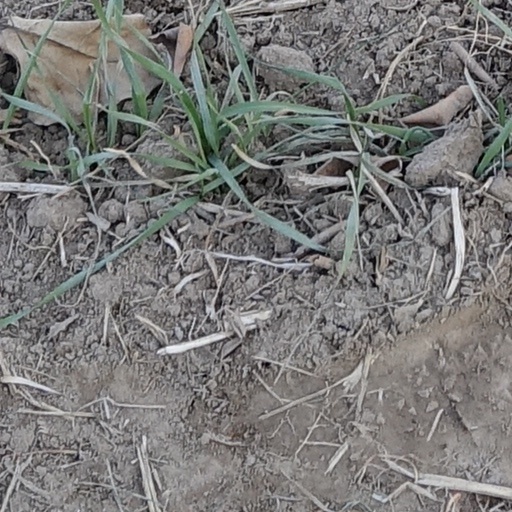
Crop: wheat